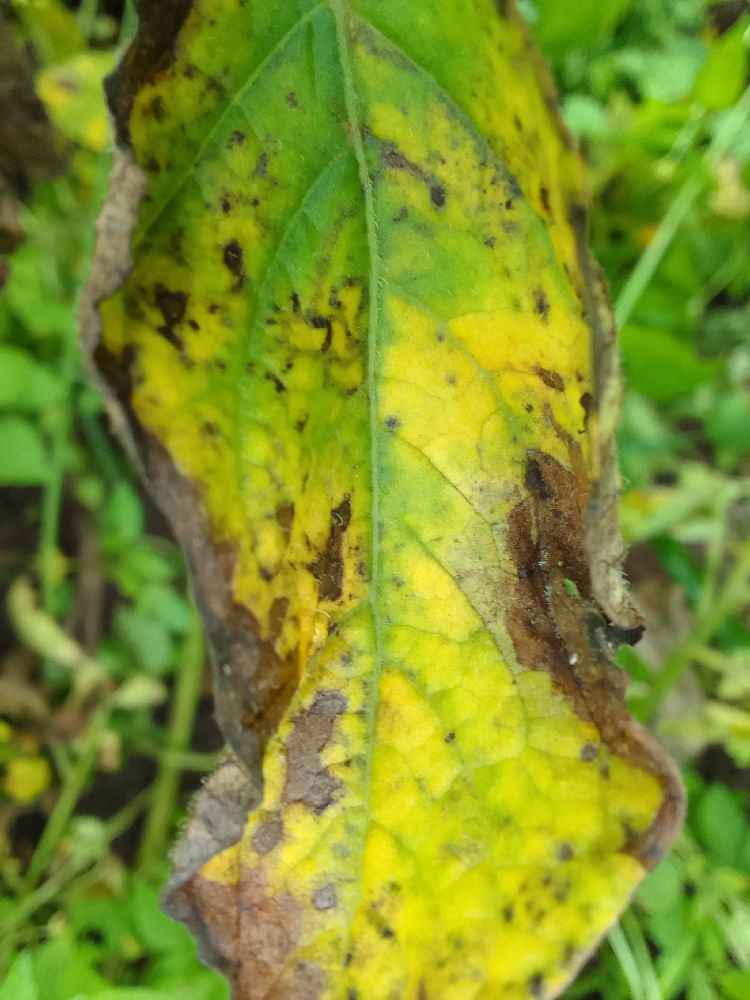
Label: Early blight